2014 Aaron's 499

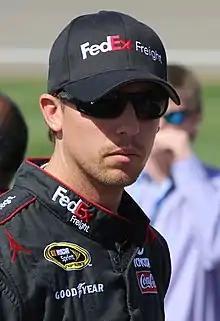
Denny Hamlin won the race.

Brian Scott led the field to the green flag at 1:20 p.m. Eastern time. He wouldn't lead a lap at all as his teammate Paul Menard took the lead with the stronger push coming from the inside line.